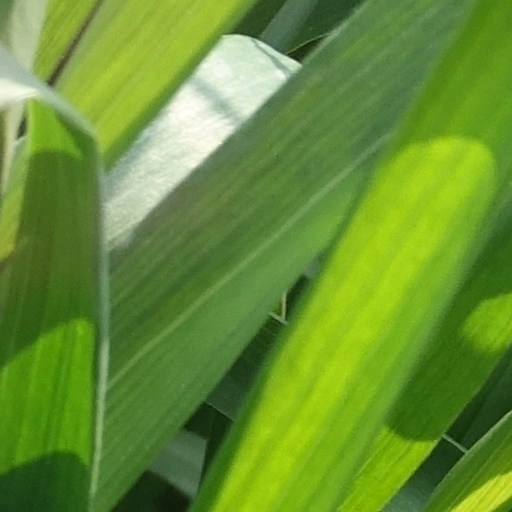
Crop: wheat